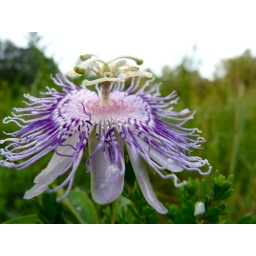
This is a picture of this crazy cool flower that I saw out in a field around my house. :)